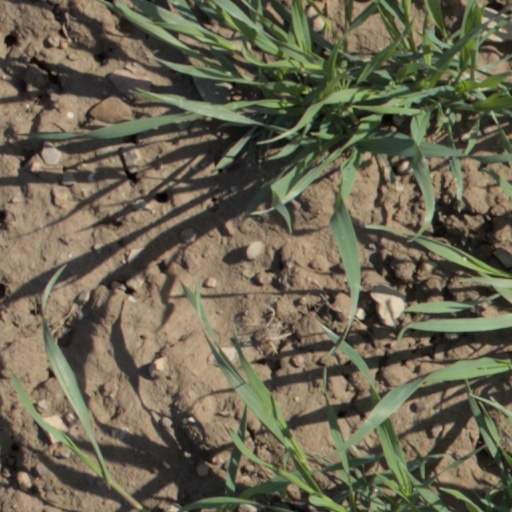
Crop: wheat